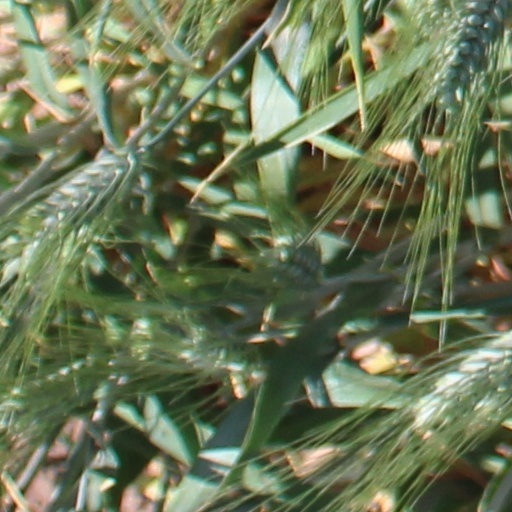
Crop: wheat